Nakhchivan Garrison

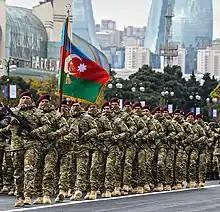
Personnel of the Special Forces of the Nakhchivan Army at the Baku Victory Parade of 2020.

Over the course of the 1992, the military units of the former Soviet Armed Forces located in the Nakhichevan Autonomous Soviet Socialist Republic of the Azerbaijan SSR were transferred to the SCC. On 19 September, the 705th Motorized Rifle Brigade was established. On 21 June 1995 the 705th Motorized Rifle Brigade was transformed into 705th Motorized Rifle Division, with a corps being created at its base. On 8 December 1998, the 5th Nakhchivan Army Corps was established. The Combined Special General Army was established on the basis of the Army Corps by Ilham Aliyev on 18 December 2013. It maintains a special forces unit and a military aerodrome.